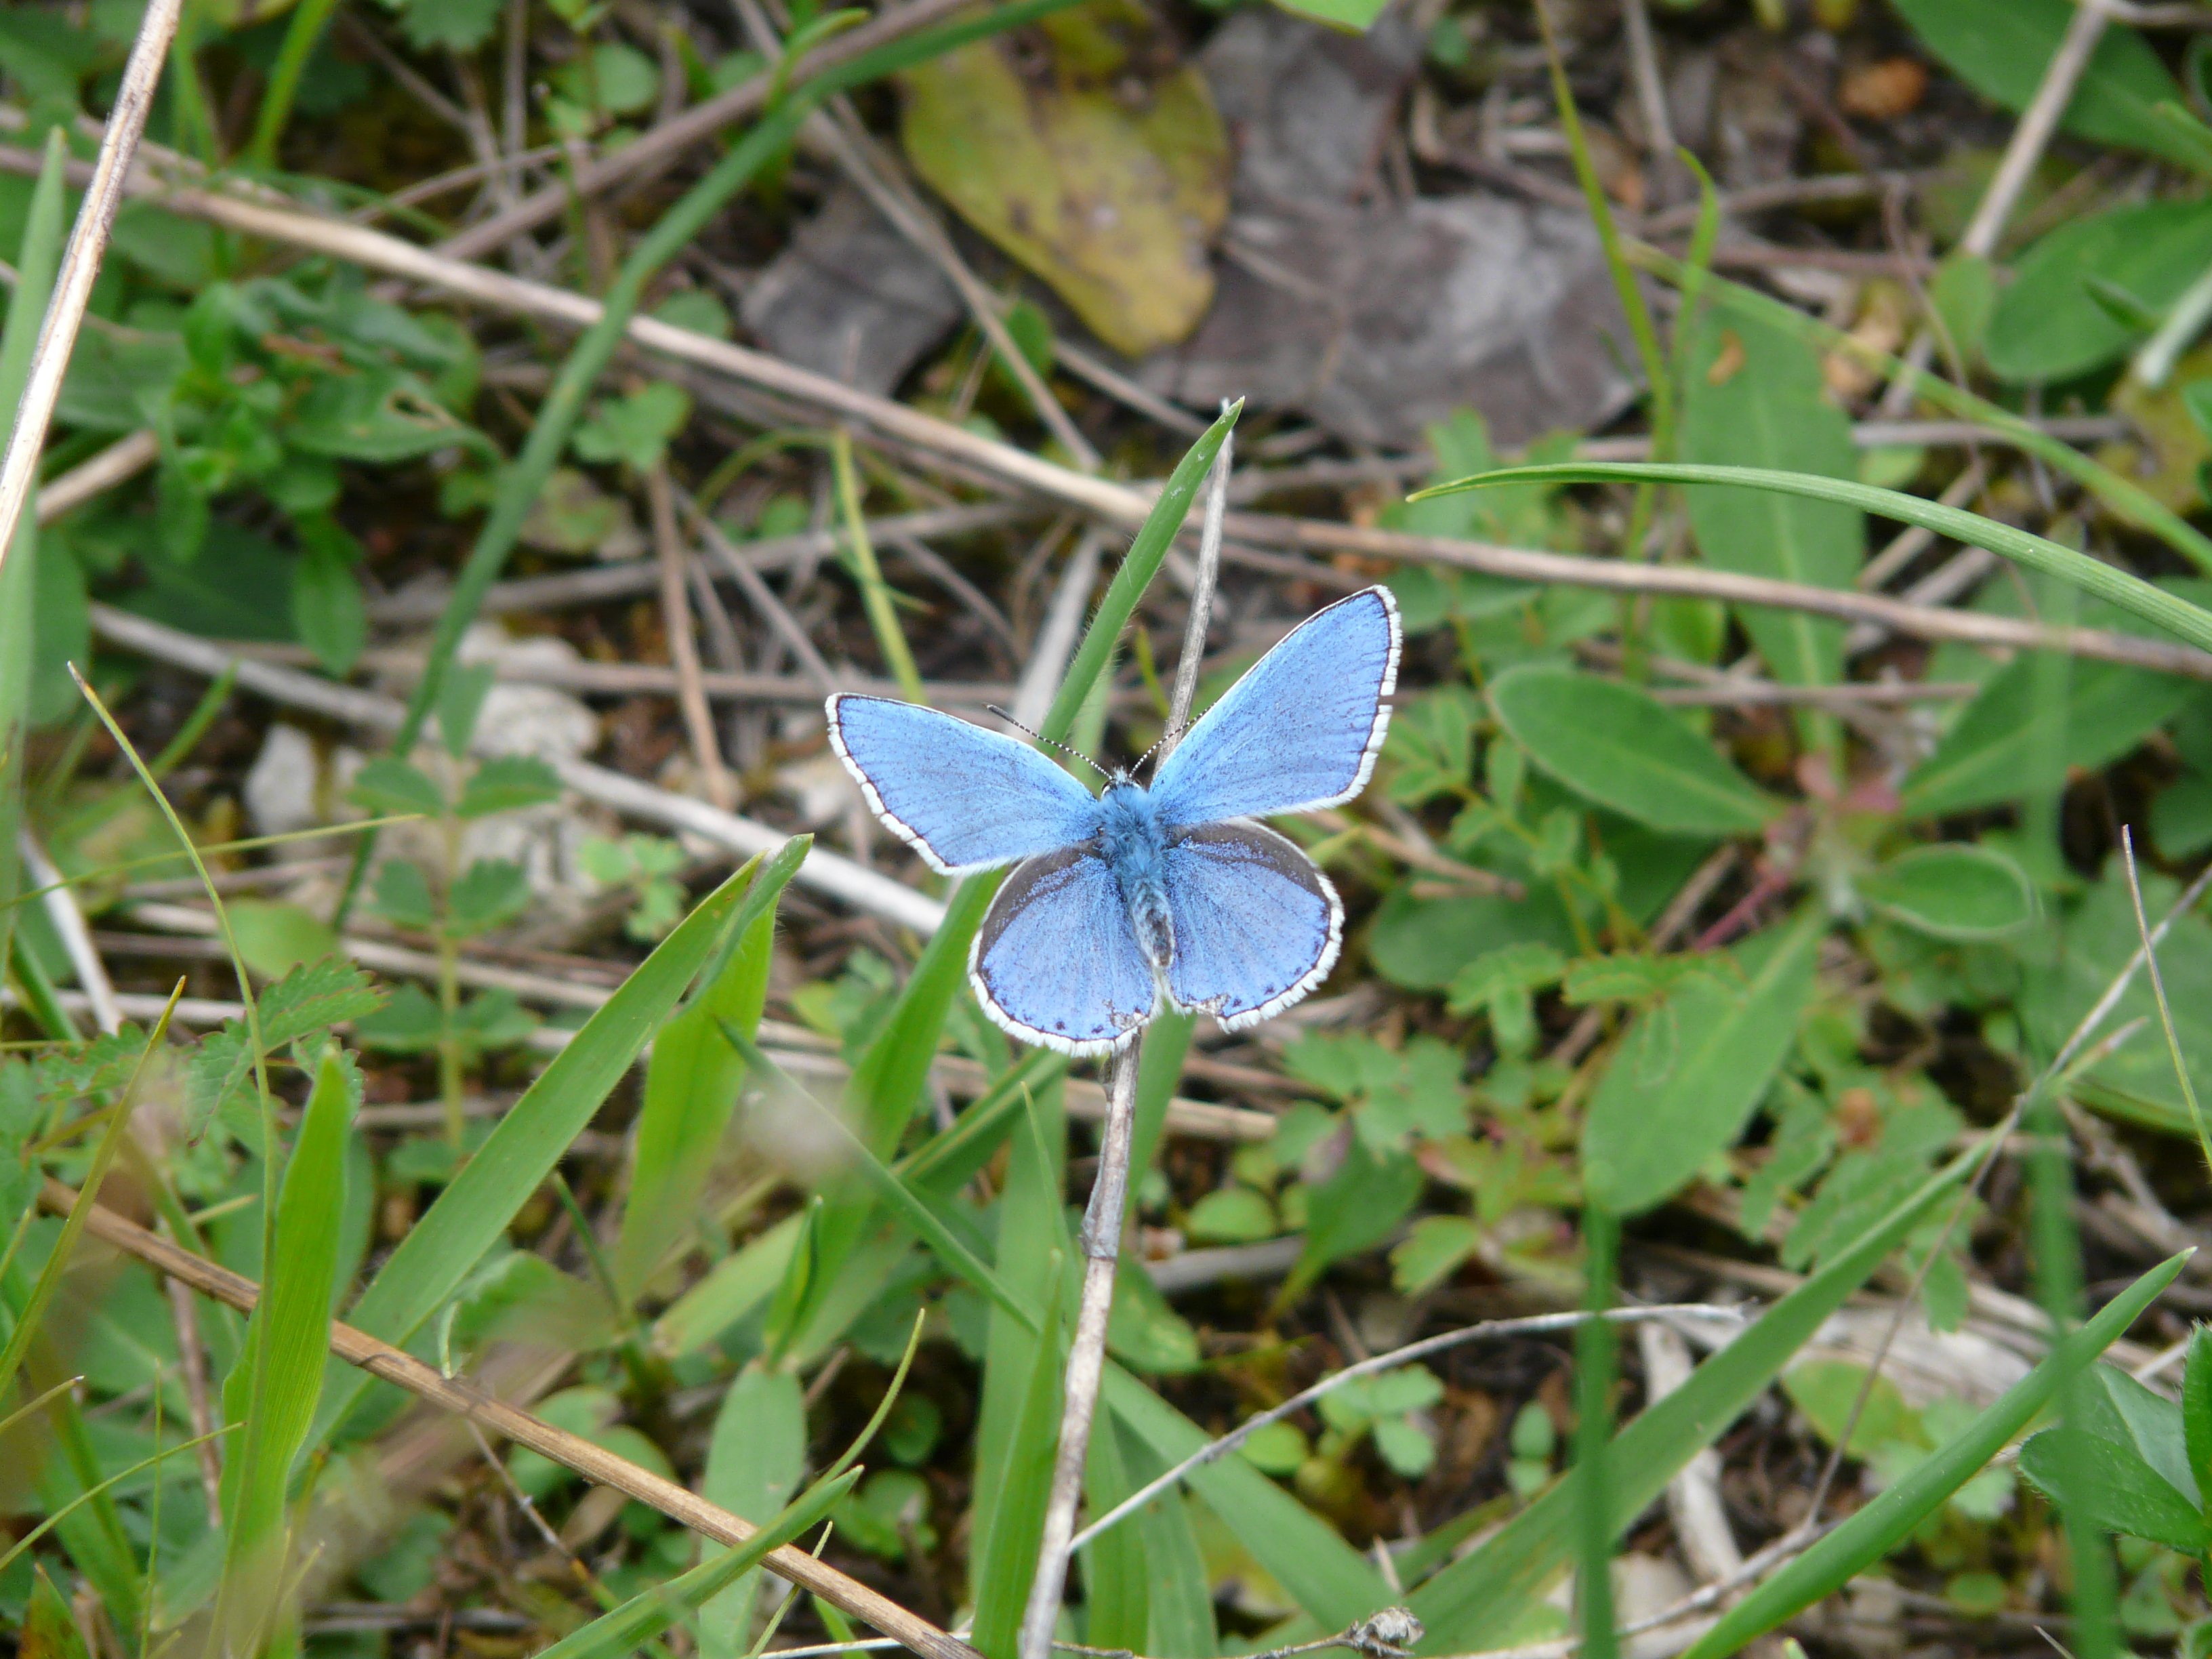
nature, grass, lawn, meadow, leaf, flower, animal, wildlife, insect, botany, blue, butterfly, flora, fauna, invertebrate, butterflies, pieridae, macro photography, arthropod, common blue, moths and butterflies, lycaenid, colias, restharrow's blue, common bl uling